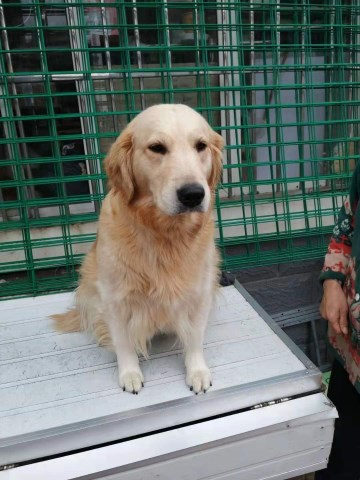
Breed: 5355-n000126-golden_retriever